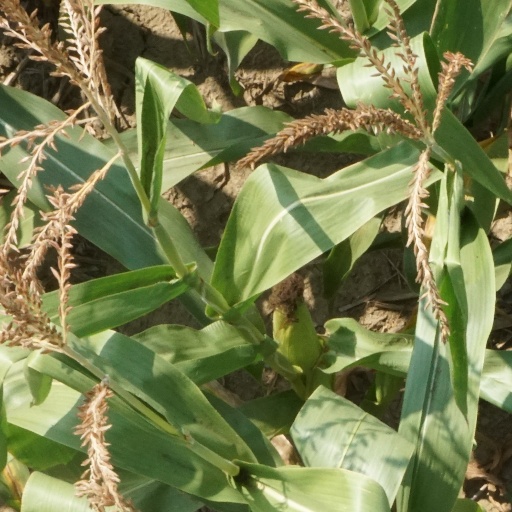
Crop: maize; corn